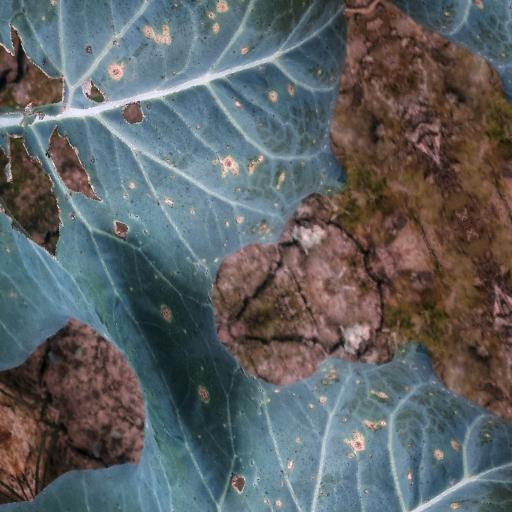
Label: Black Rot